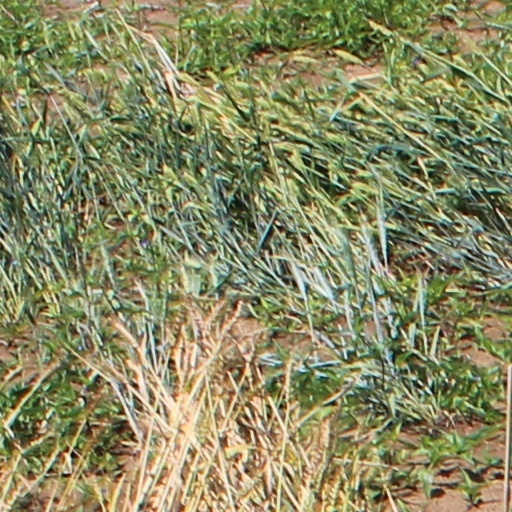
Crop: wheat